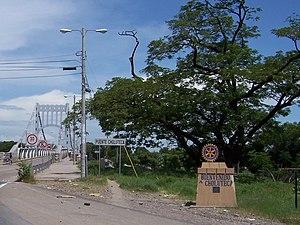
Choluteca est une ville située dans la région sud du Honduras, à proximité du Golfe de Fonseca. Cette municipalité est le chef-lieu du département du même nom.